DRG Class 99.73–76

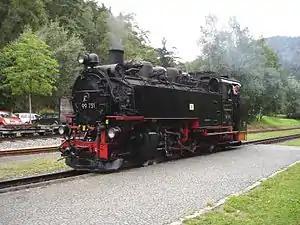
99 731 in August 2007

The German Class 99.73-76 engines were standard locomotives ("Einheitslokomotiven") in service with the Deutsche Reichsbahn for Saxony's narrow gauge railways. Together with their follow-on class, the DR Class 99.77-79, they were the most powerful narrow gauge locomotives in Germany for the track gauge.